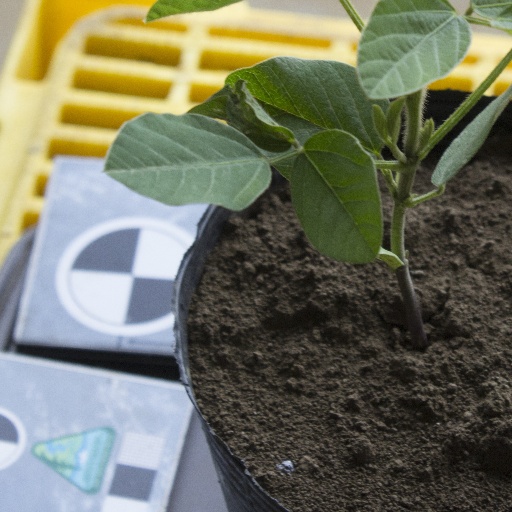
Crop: soybean